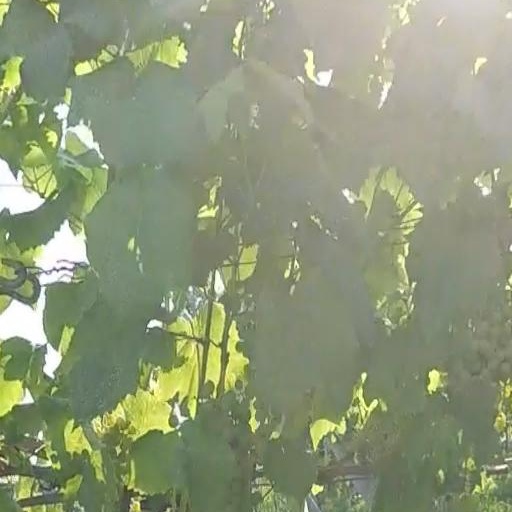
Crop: grape